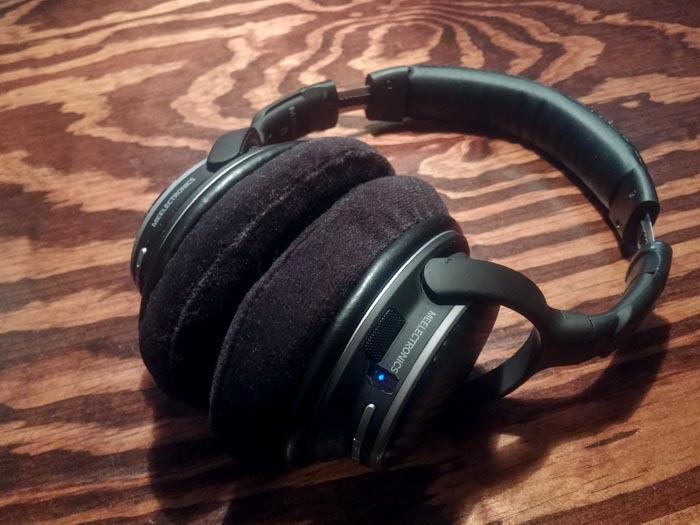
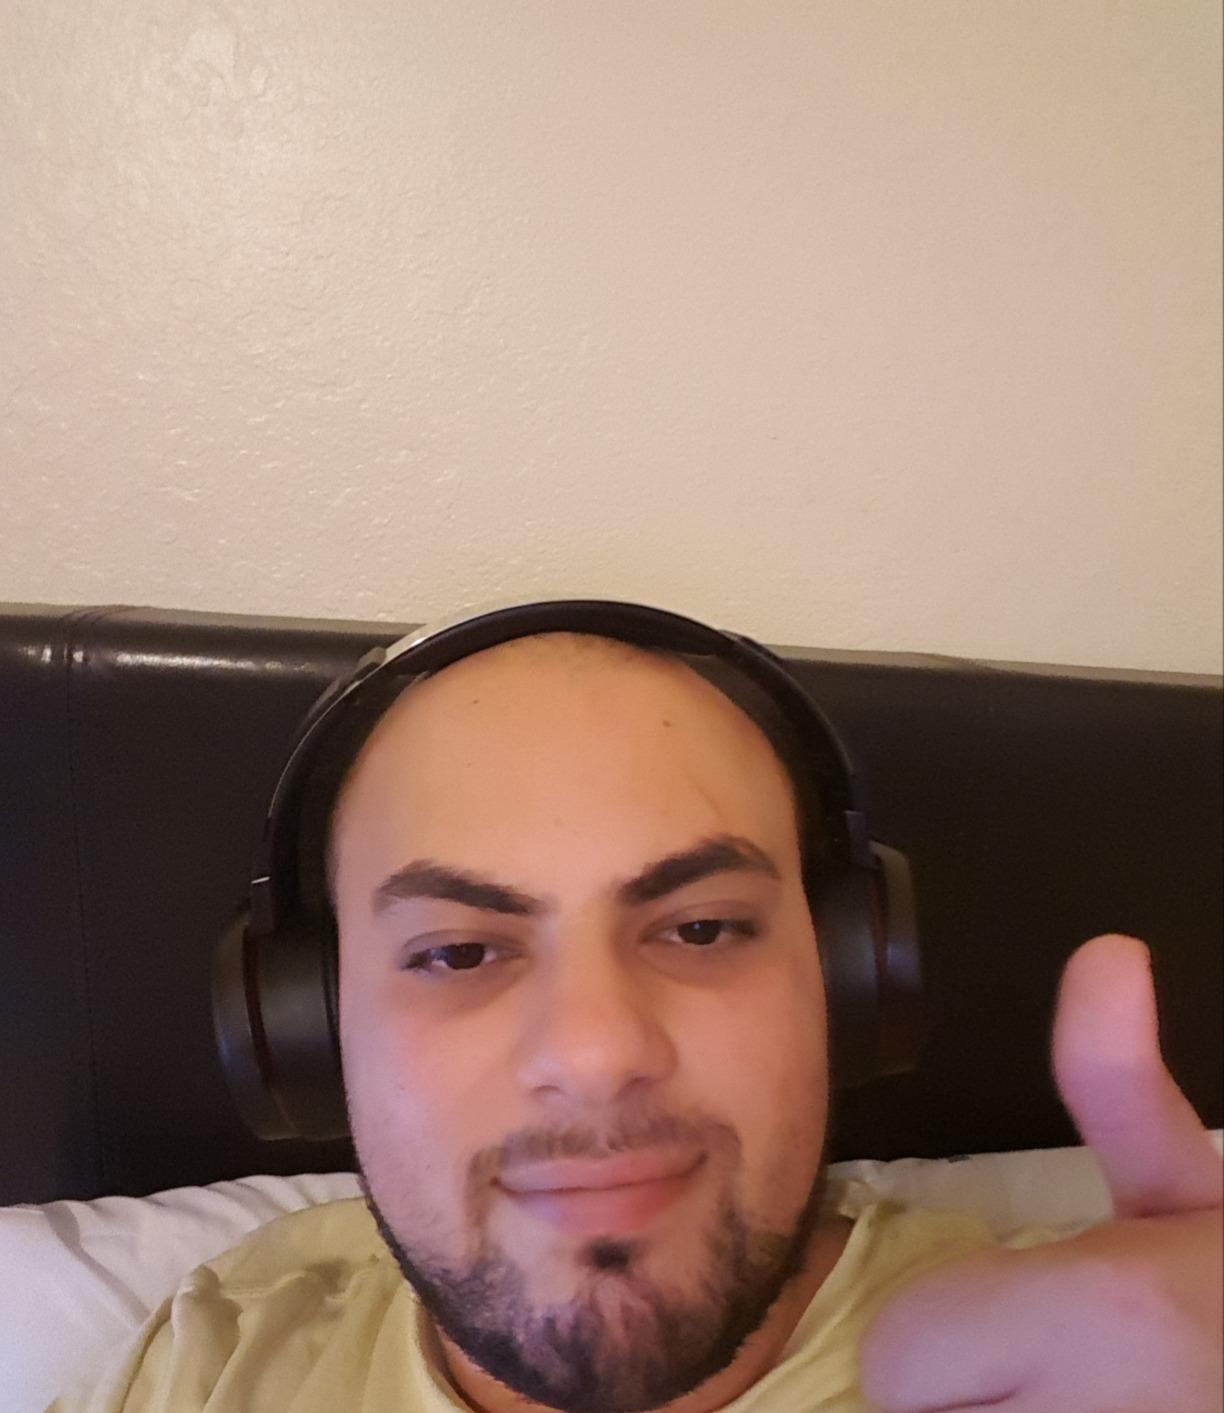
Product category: headphones
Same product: no